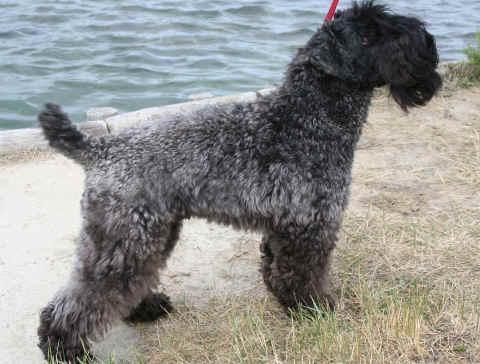
Kerry_blue_terrier